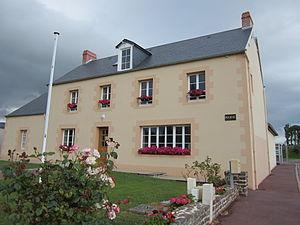
Mairie de fr:Chanteloup (Manche)
Chanteloup est une commune française, située dans le département de la Manche en région Normandie, peuplée de 356 habitants.